Wriggler (video game)

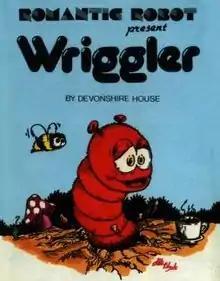

Wriggler is a Spectrum and Amstrad maze game published in 1985 by Romantic Robot. The original release contained an instrumental track on the B-side titled "Moons of Jupiter," composed by Alexander Goldscheider.